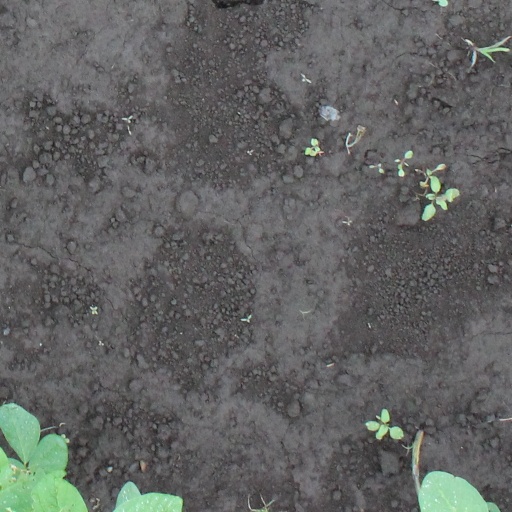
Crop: soybean